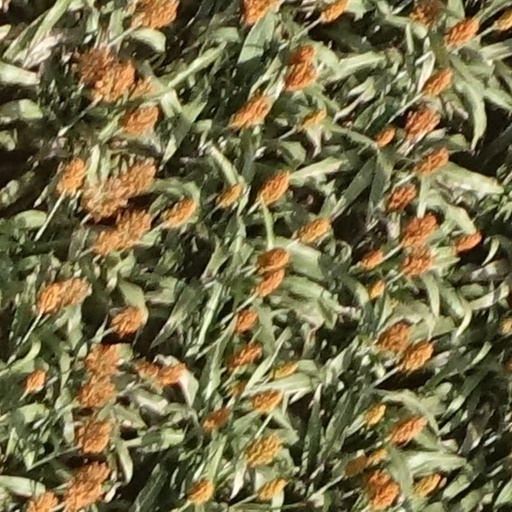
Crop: sorghum